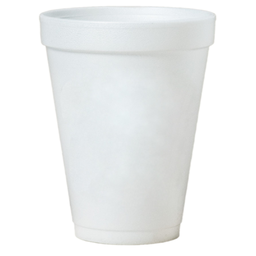
Label: paper